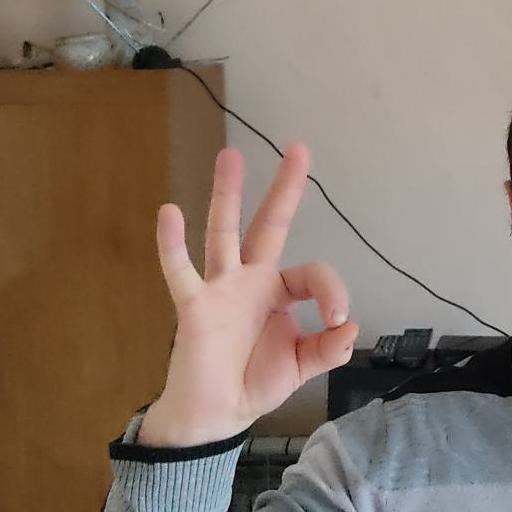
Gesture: ok